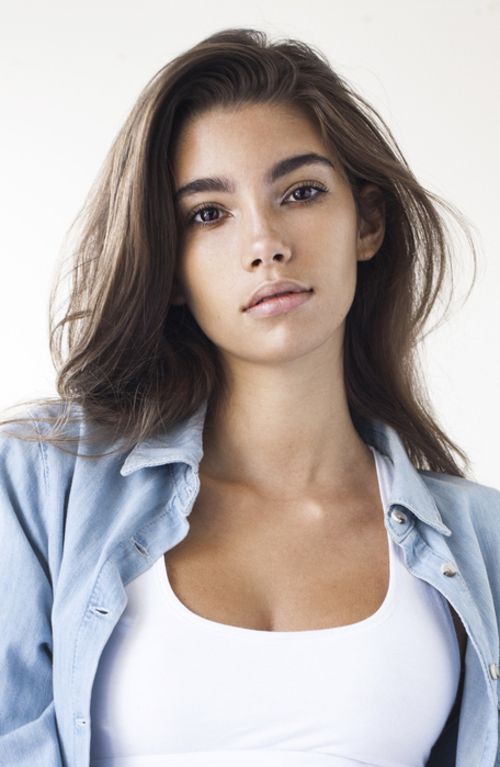
Label: Colored